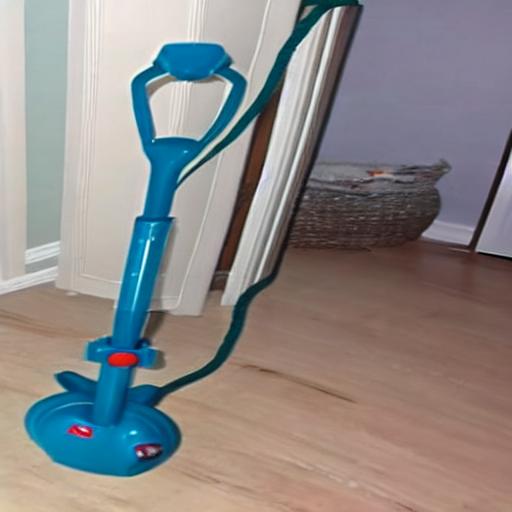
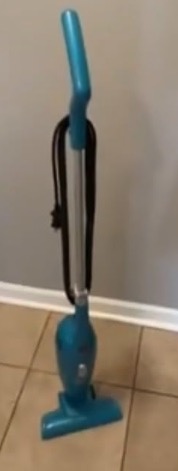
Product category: items_vacuum
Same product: no